Real Teatro de las Cortes

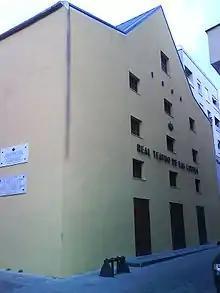

Real Teatro de las Cortes is a theatre located on Calle de las Cortes in San Fernando in the Province of Cádiz, Andalusia, Spain. It was established on 1 April 1804 as Teatro Cómico, and currently seats 433 people.